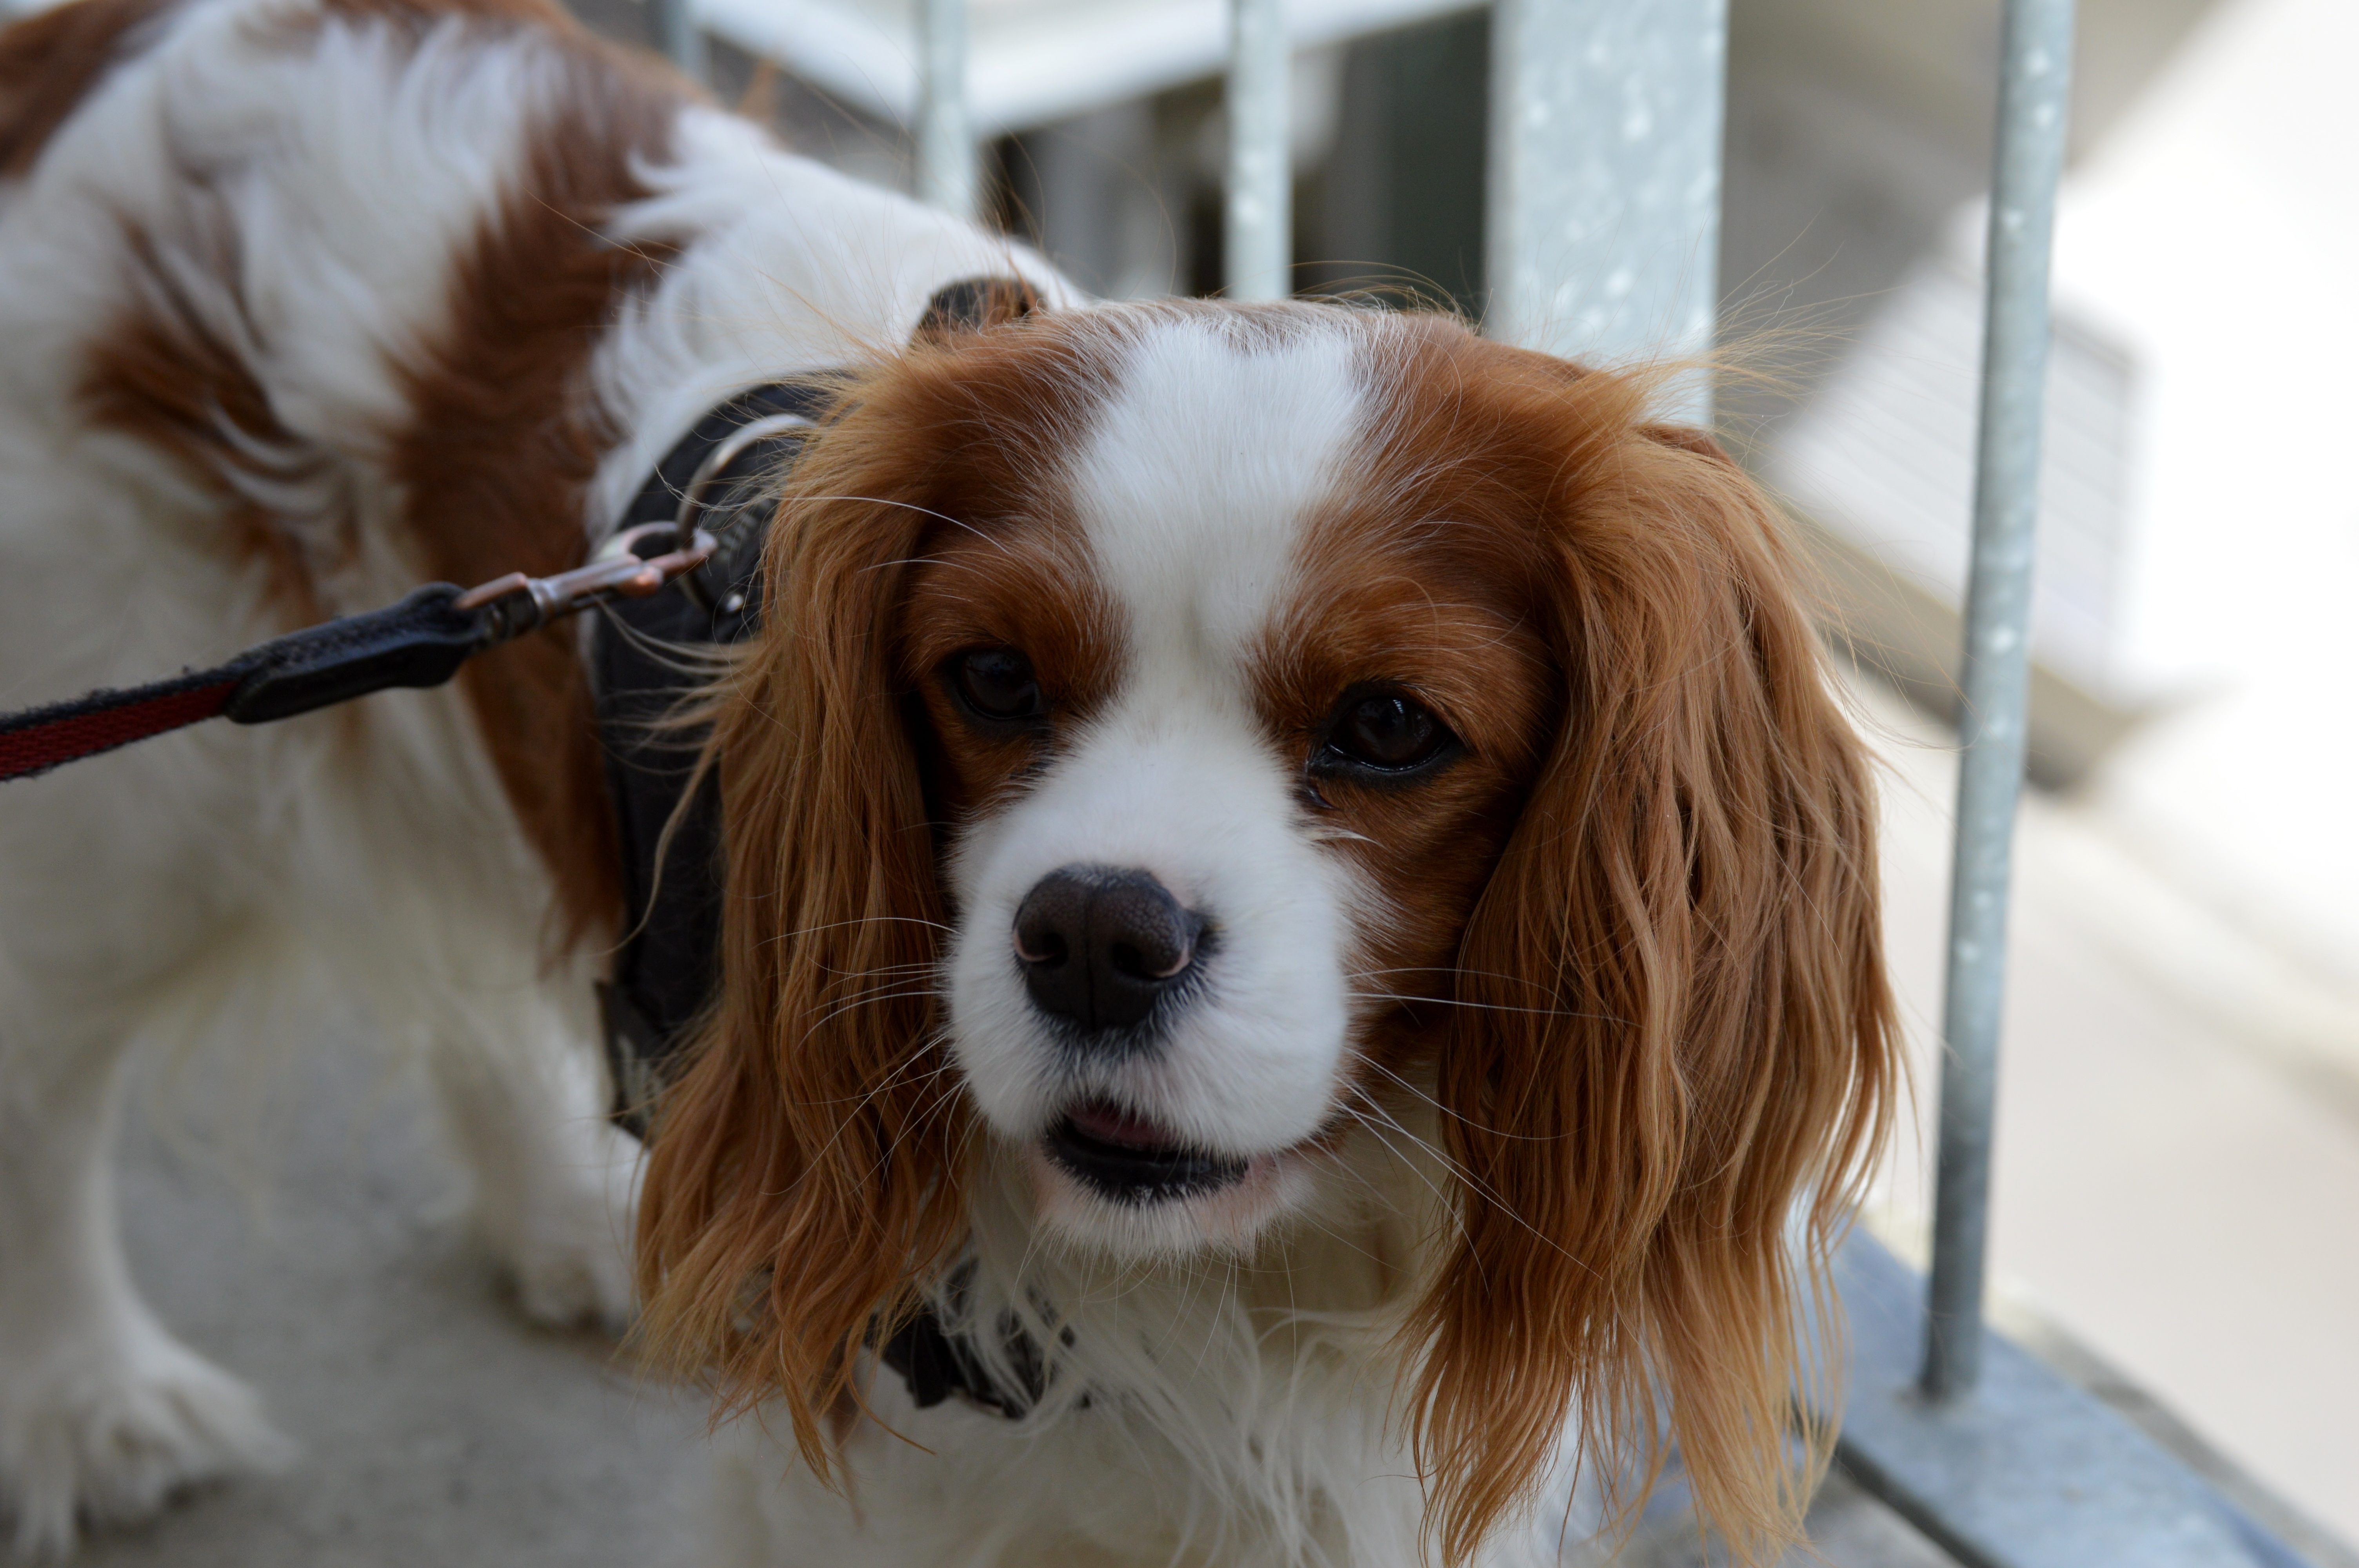
white, puppy, dog, animal, cute, pet, fur, brown, mammal, spaniel, vertebrate, funny, dog breed, cavalier king charles spaniel, king charles spaniel, dog like mammal, kooikerhondje, cavachon, welsh springer spaniel, phalene